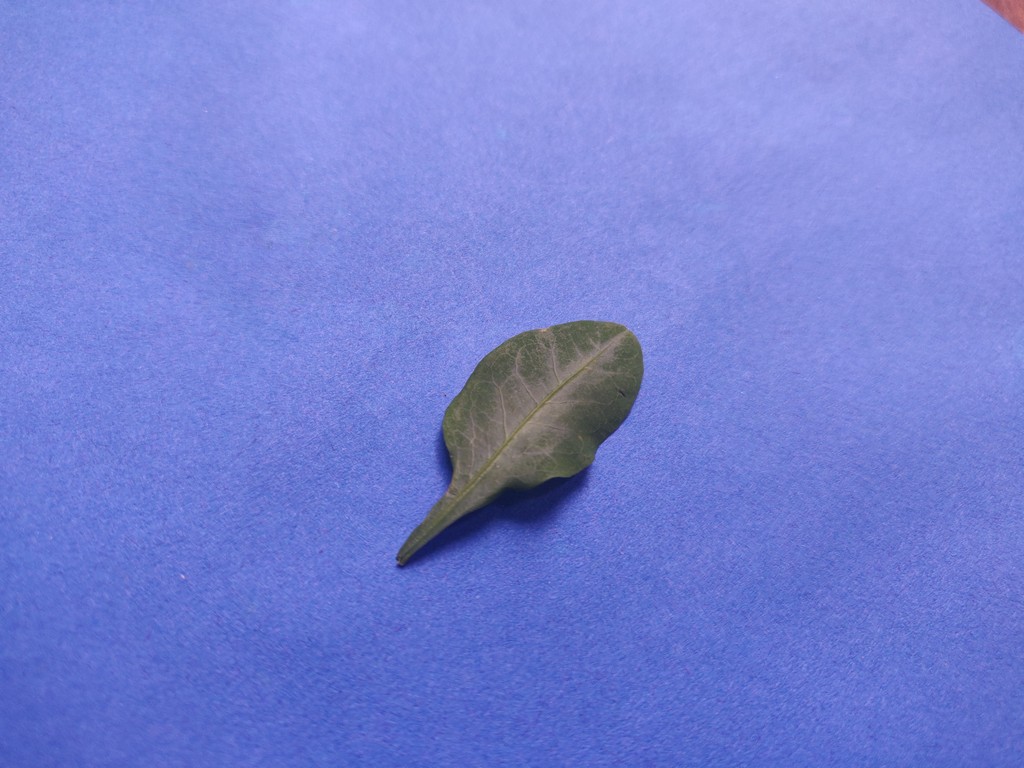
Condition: Healthy
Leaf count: single
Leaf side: front